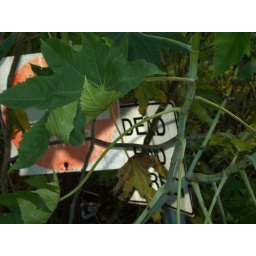
ghost town of Bryant, Palm Beach County Florida.  Dead End street sign in a dead end town